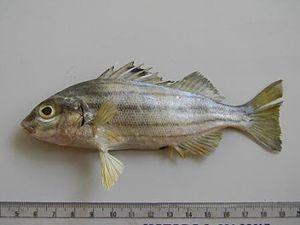
Les Terapontidae sont une famille de poissons de l'ordre des Perciformes représentée par quinze genres et 53 espèces.